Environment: real
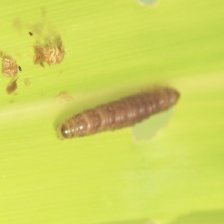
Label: fall_armyworm